Rick Nielsen

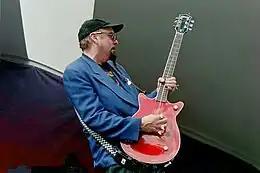
Nielsen in 1999

Rick has guested on albums by artists such as Glen Campbell, Buck Satan and the 666 Shooters, The Yardbirds, John Lennon, Hall & Oates ('Alley Katz' from the "Along the Red Ledge" LP), Mötley Crüe, Foo Fighters, Dusty Springfield, Miles Nielsen & the Rusted Hearts, Alice Cooper, Gene Simmons, Material Issue, House of Lords, Hanson and others, while Nielsen-written songs have been recorded by artists such as Rick Derringer, and House of Lords.